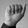
ASL letter: A